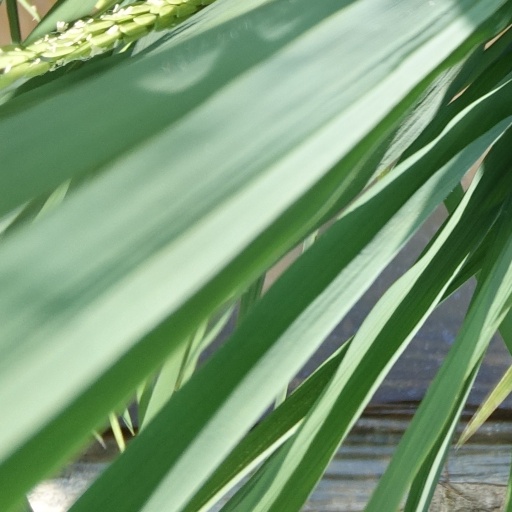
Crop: rice